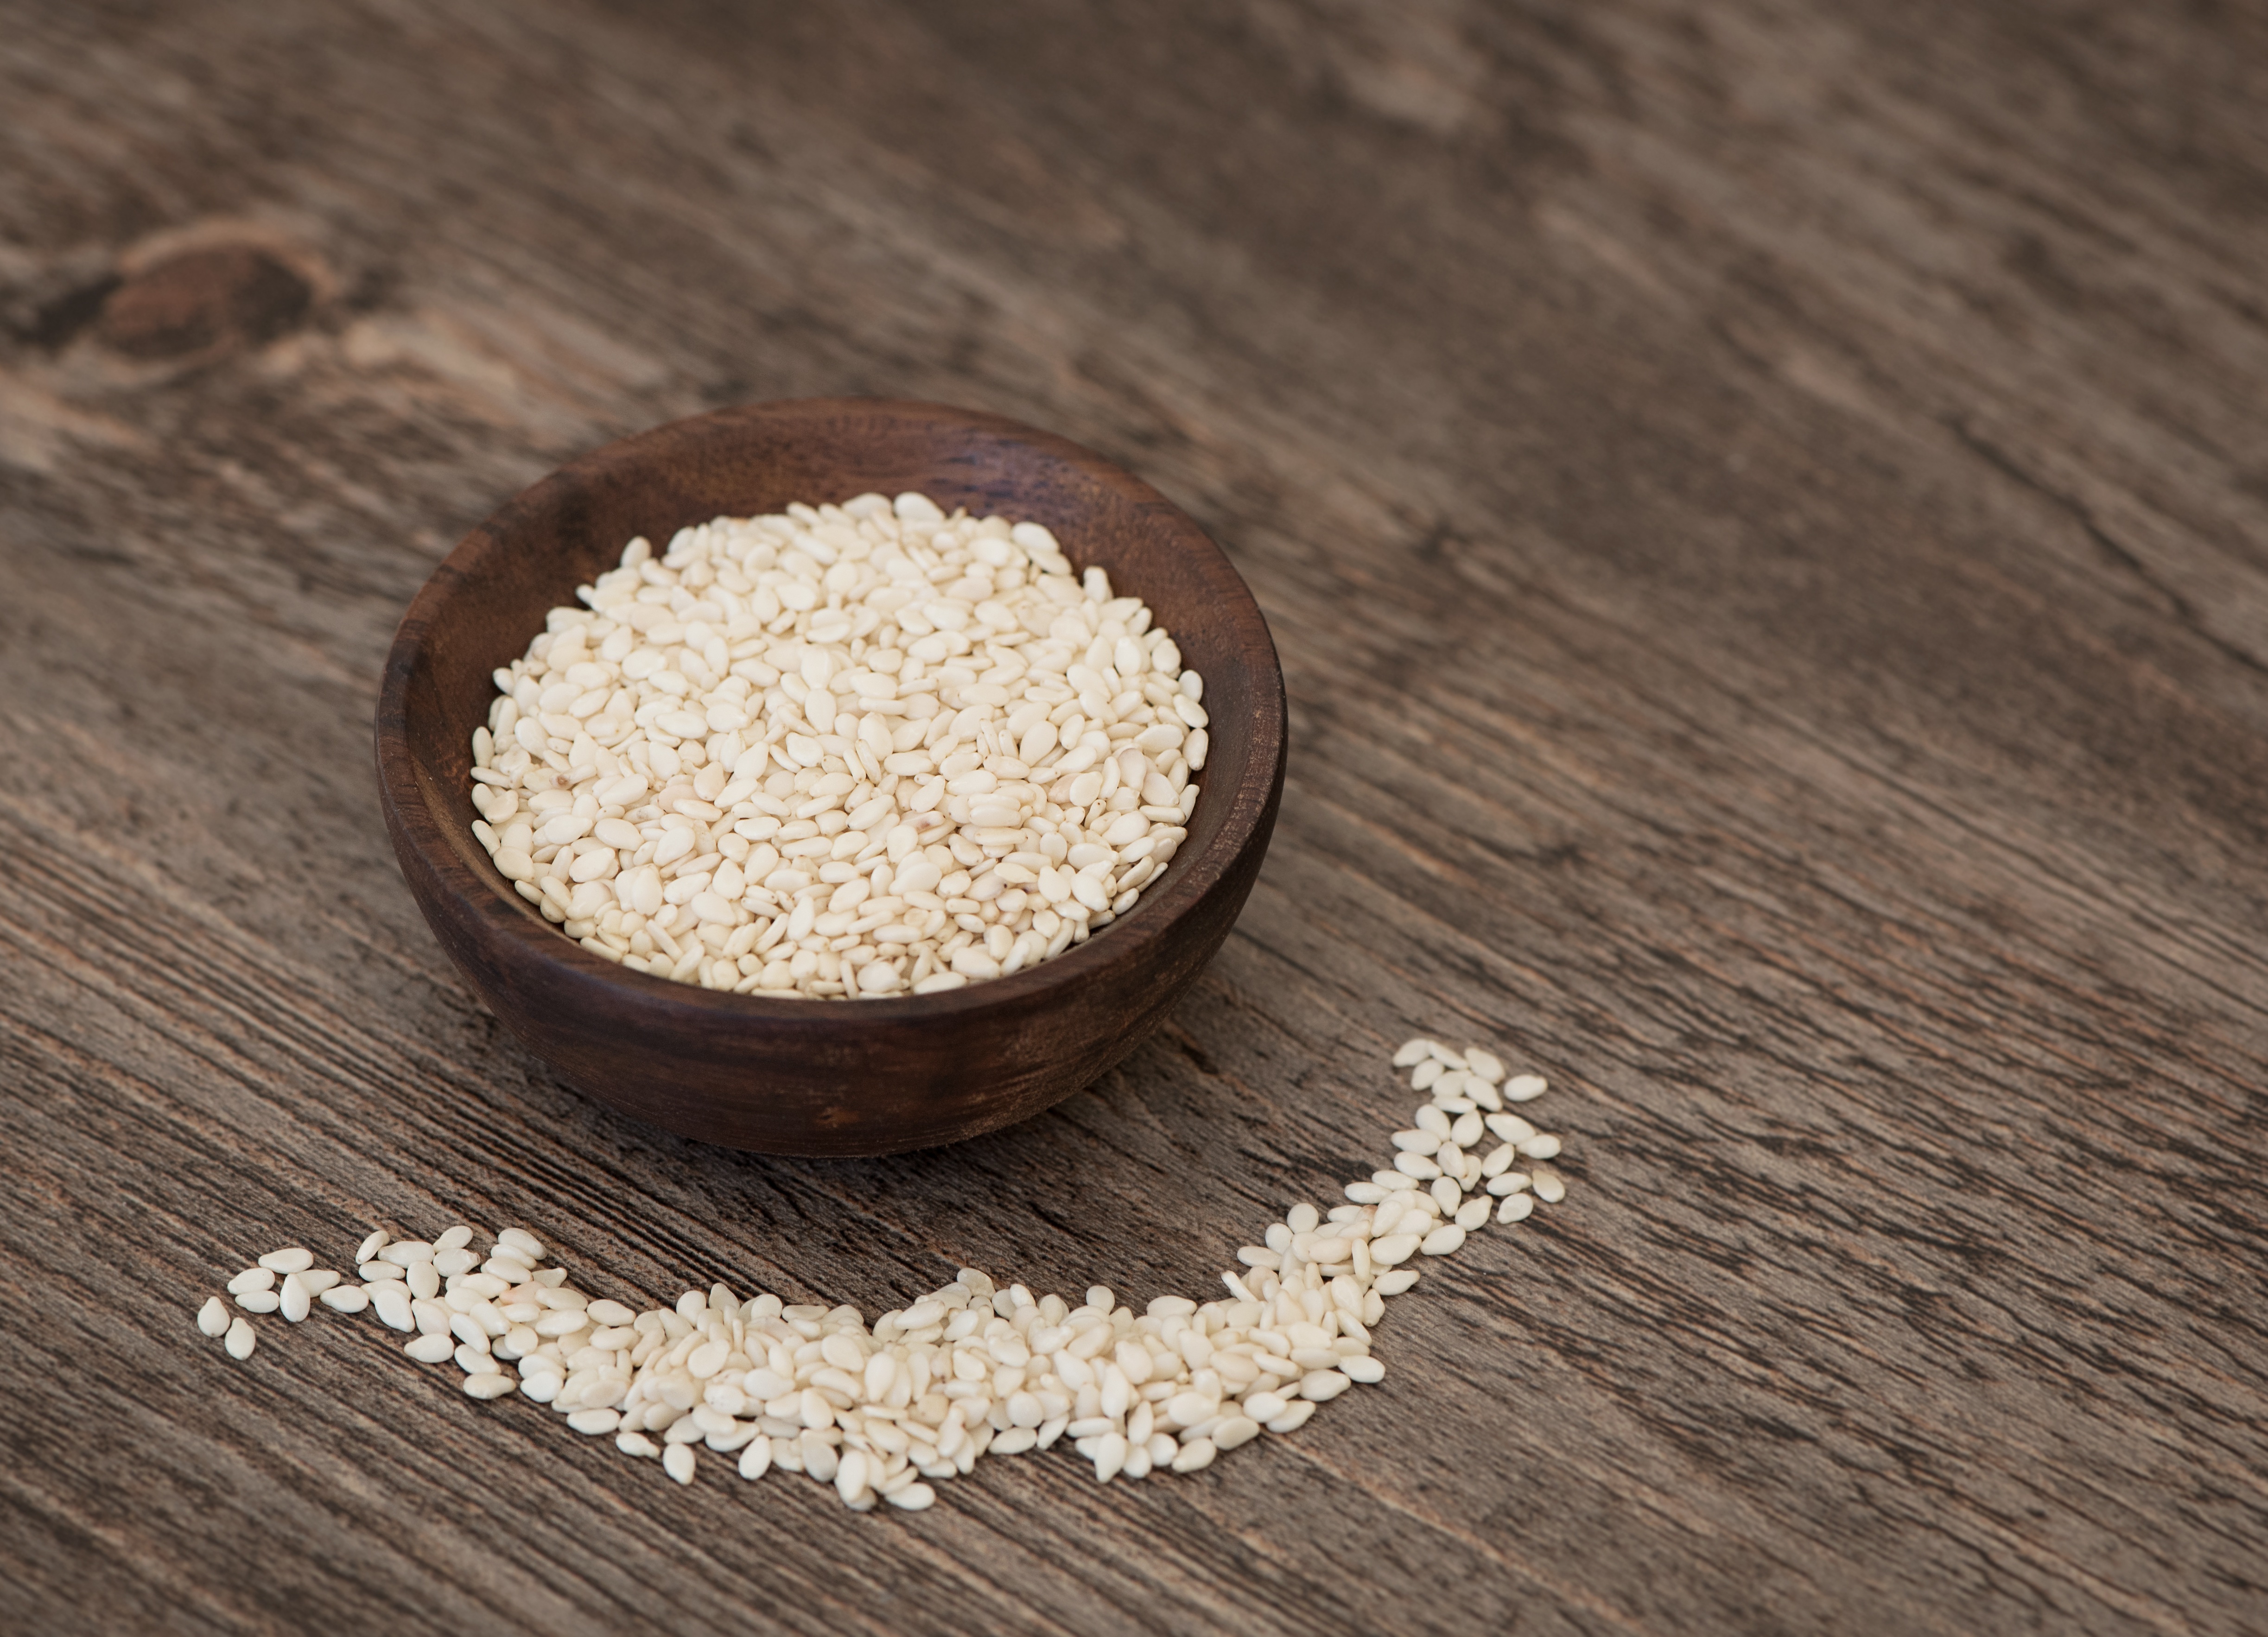
bowl, food, vessel, produce, crop, agriculture, powder, healthy, close, eat, cereal, coconut, seeds, nutrition, minerals, vitamins, natural product, vital substances, sesame, flavor, sesame seeds, holzsch sselchen, grass family